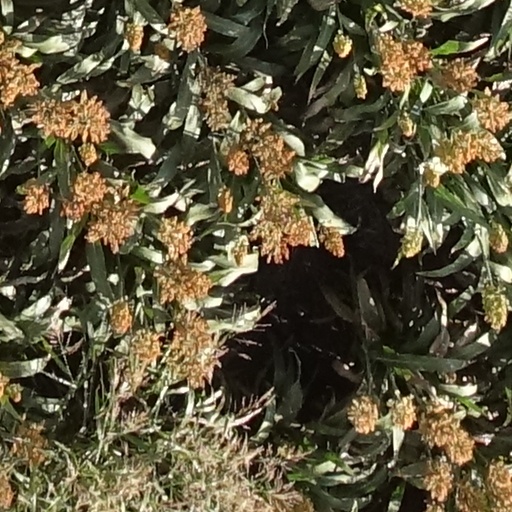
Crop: sorghum